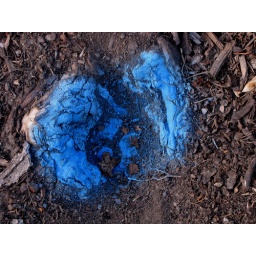
The water line must run under this tree as the root has been painted blue. (195a)